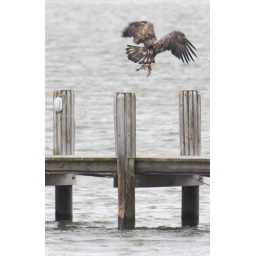
A bald eagle with a fish in its talons landing on a dock of a house in Ocean Pines, Maryland.